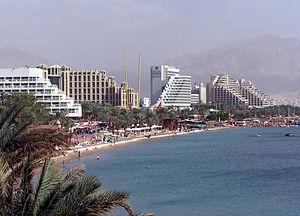
Eilat est une ville et un port de 50 000 habitants, refondée en 1952, situé à l'extrême sud de l'État d'Israël, sur les bords du golfe d'Eilat, aux portes du désert du Néguev, entre l'Égypte et la Jordanie.